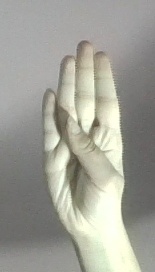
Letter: kaaf